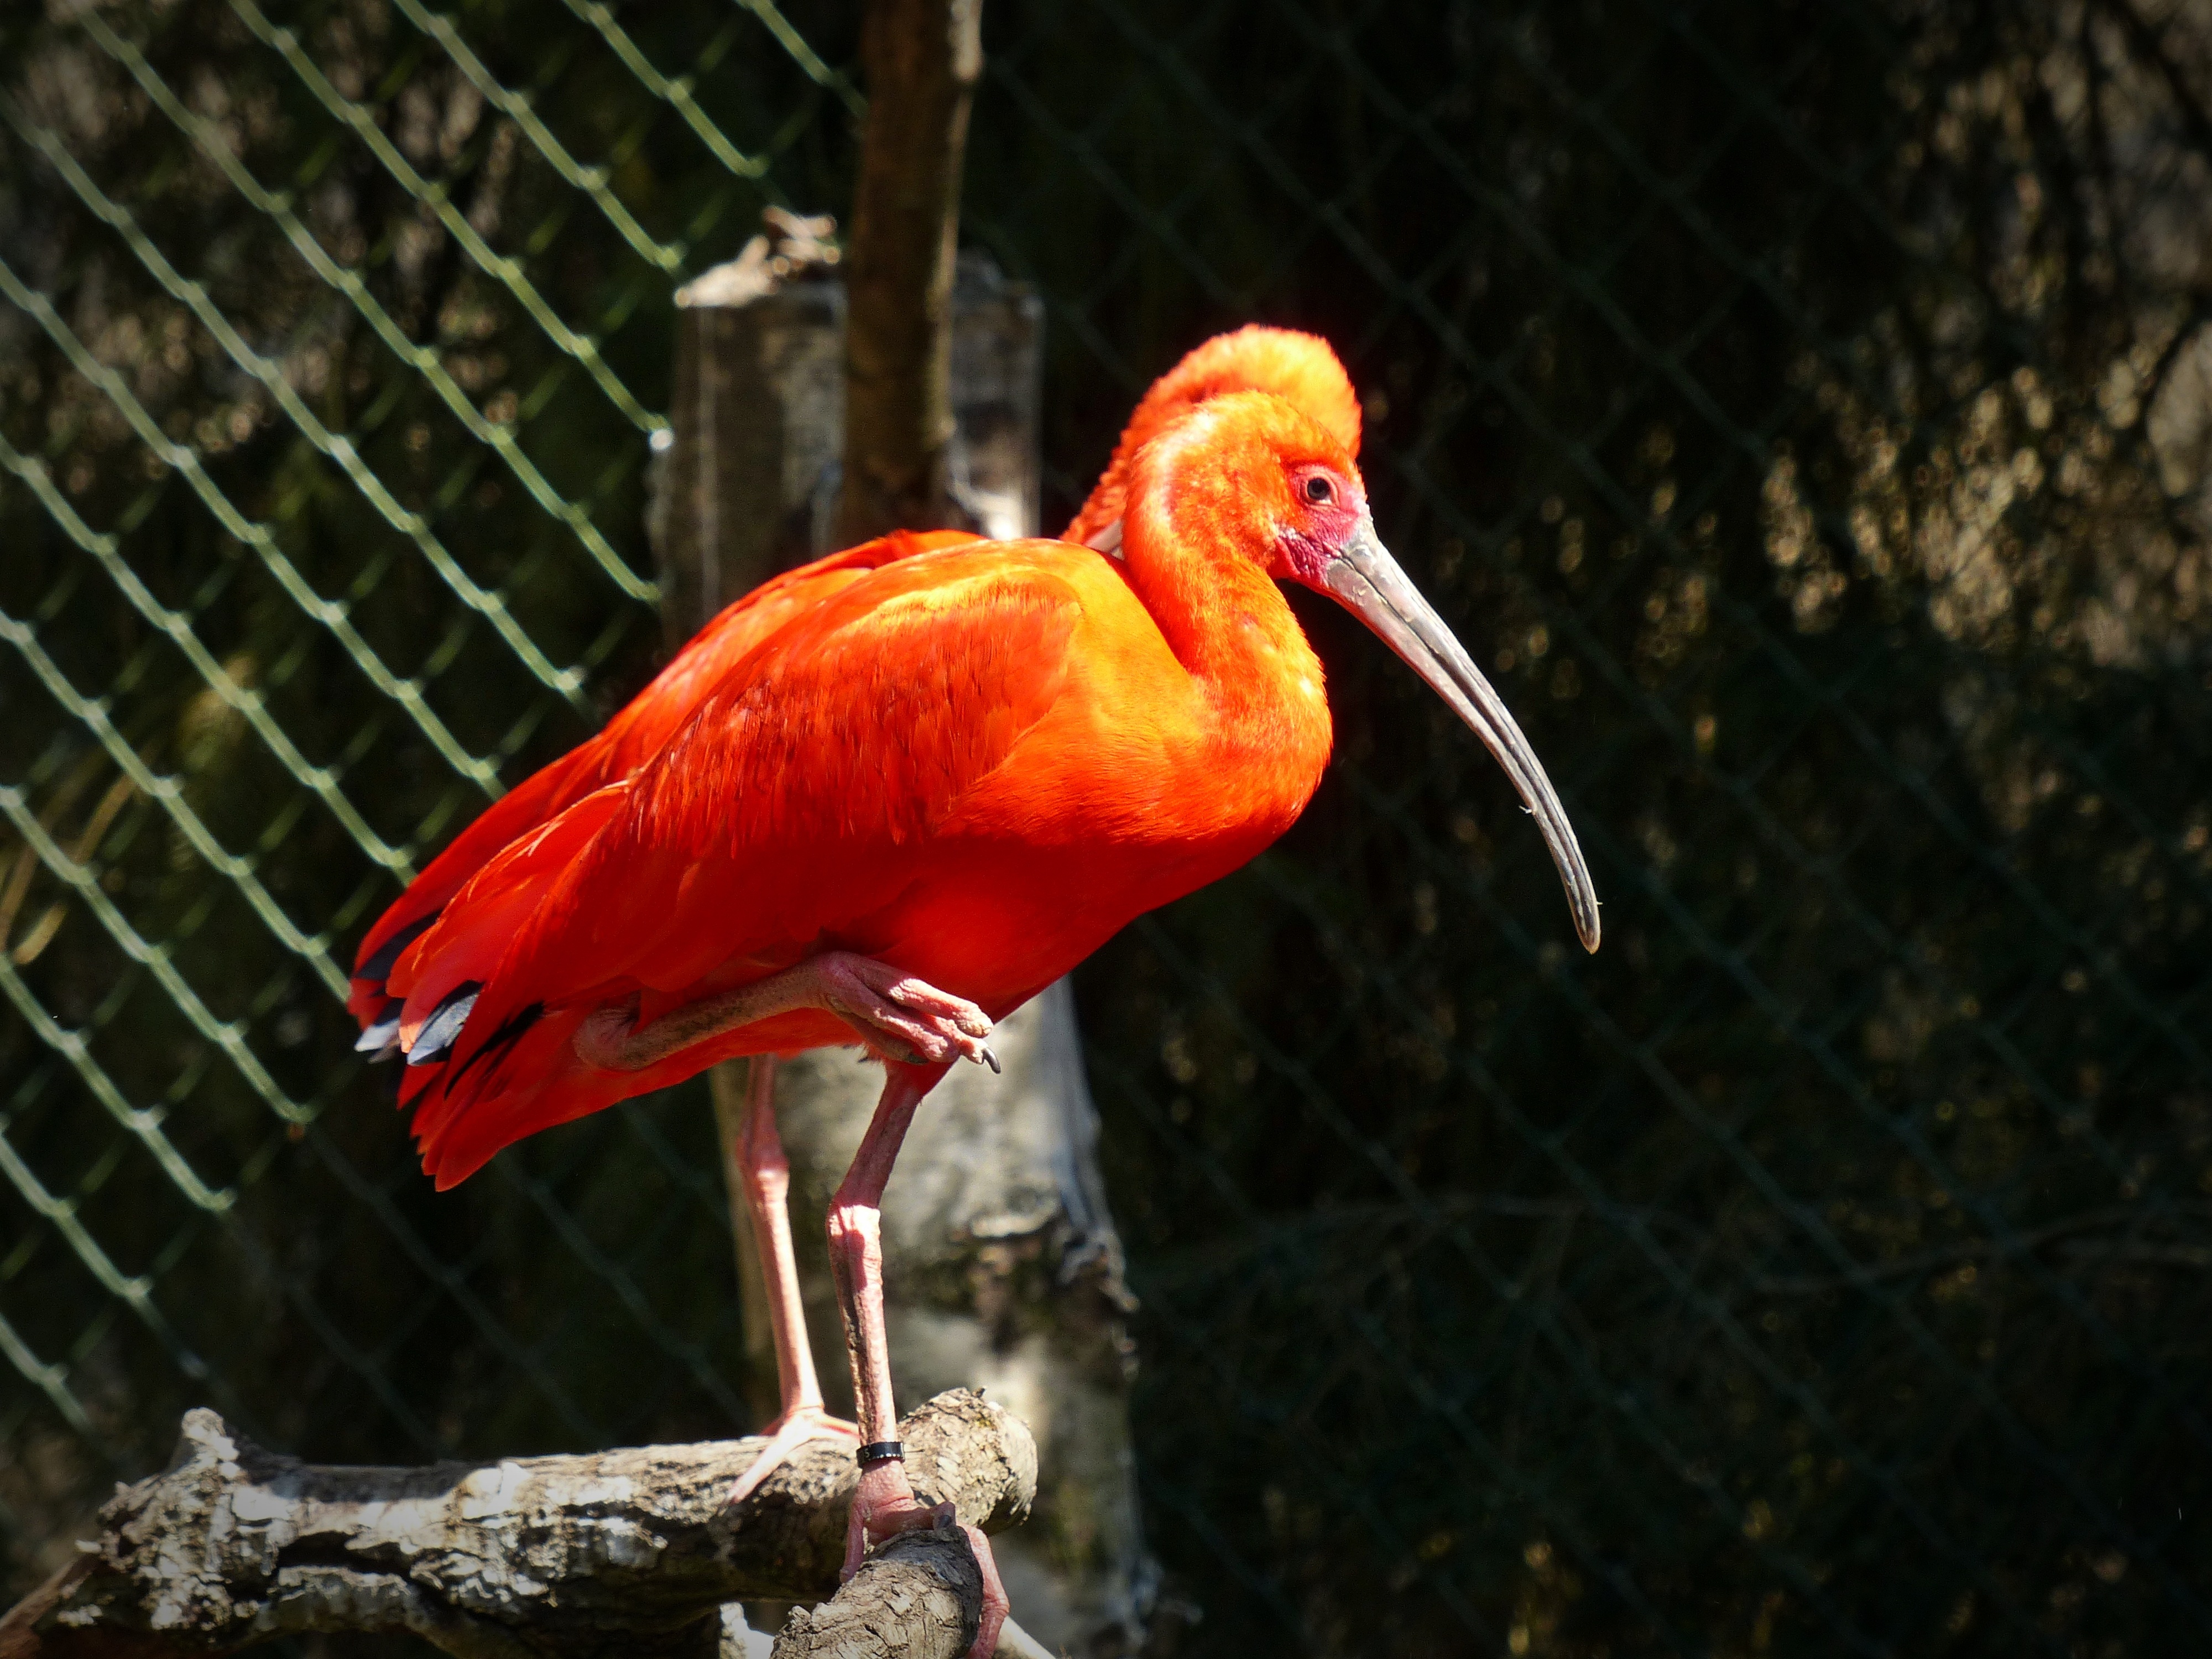
bird, wildlife, zoo, orange, beak, fauna, stork, flamingo, vertebrate, ibis, long beak, red ibis, curved beak, scarlet ibis, glossy ibis, ciconiiformes